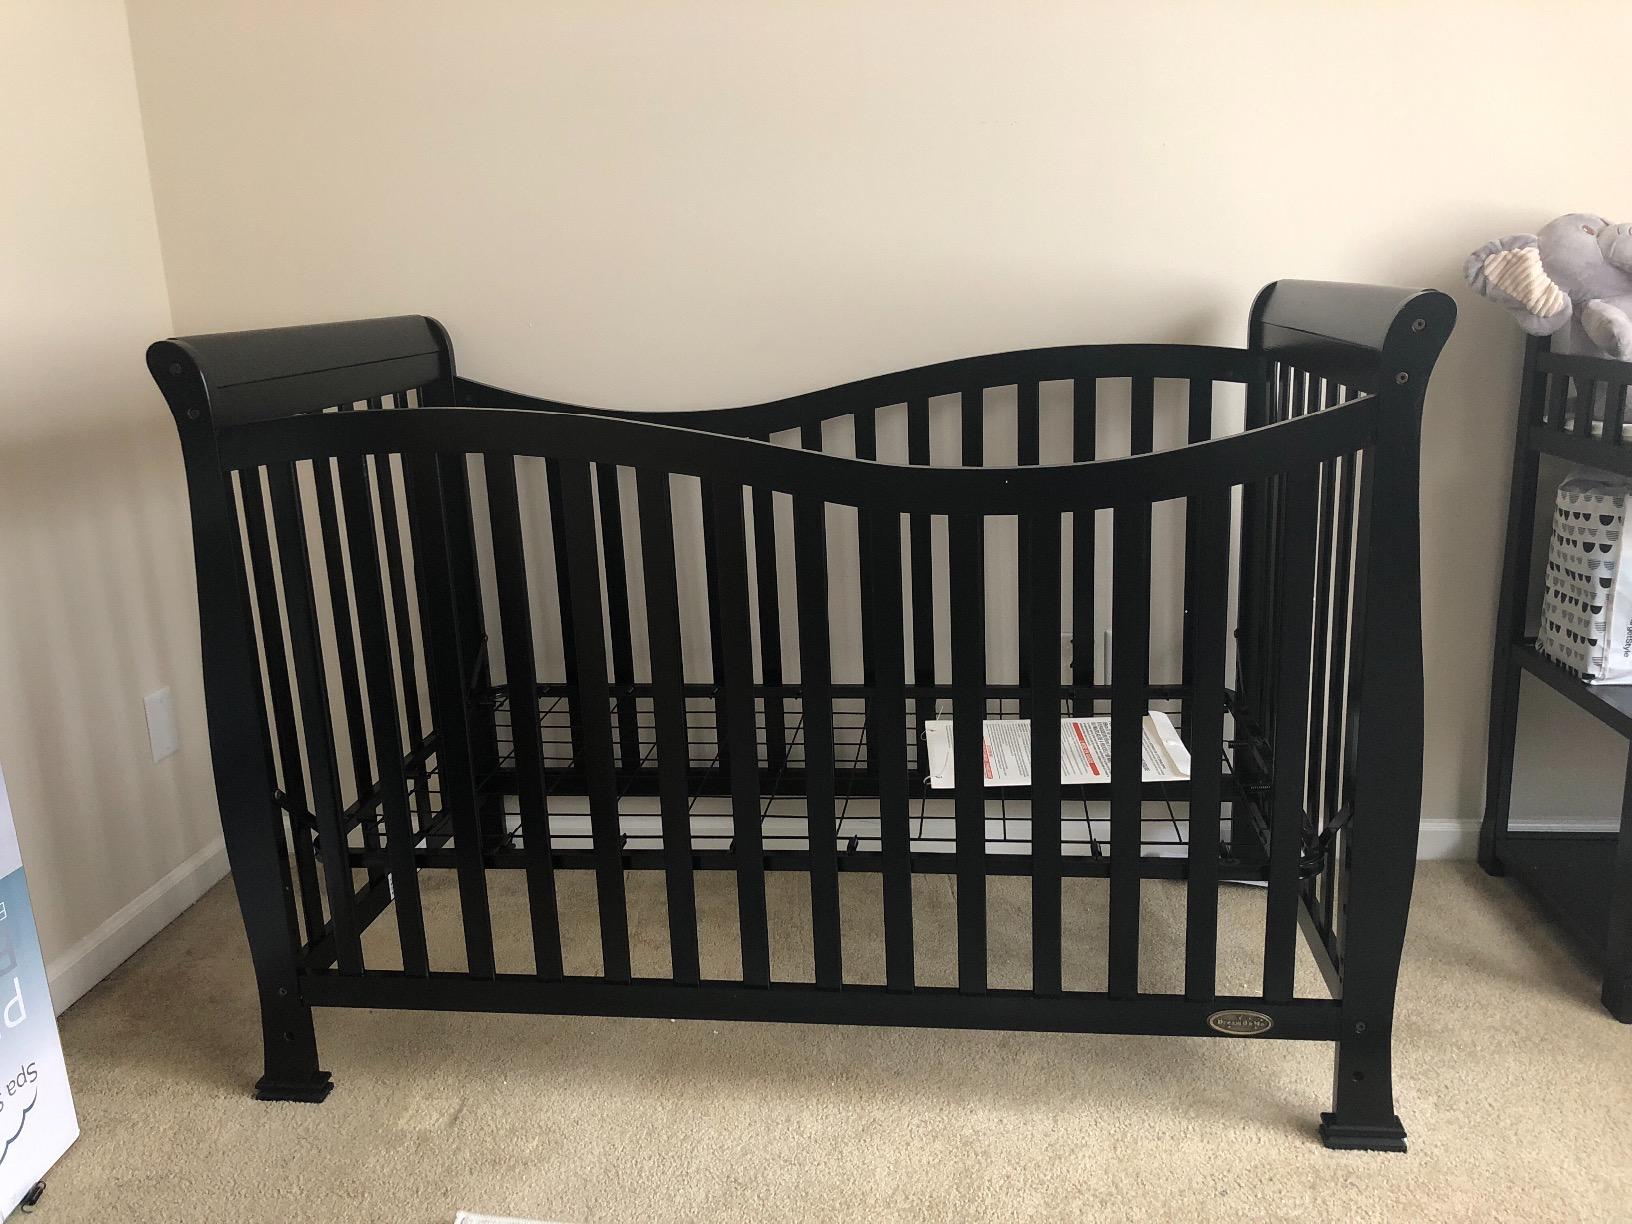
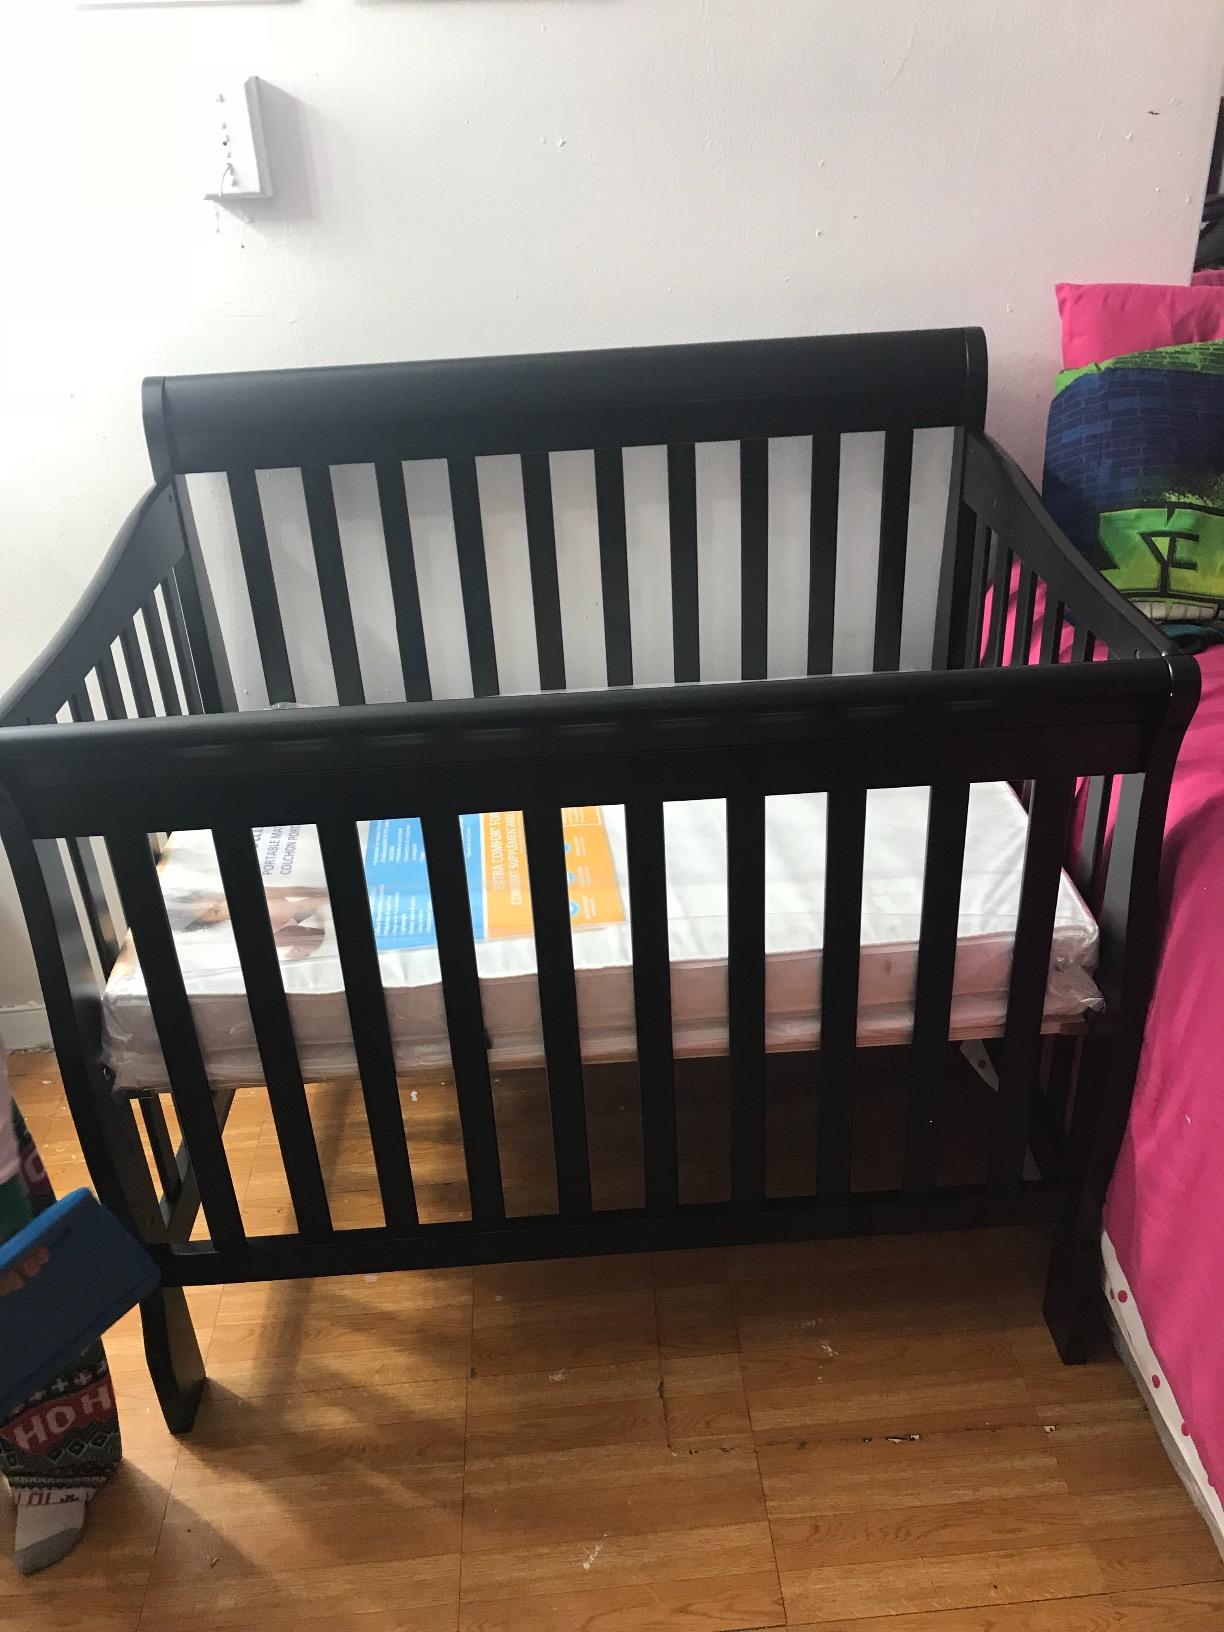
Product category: products_crib
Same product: no